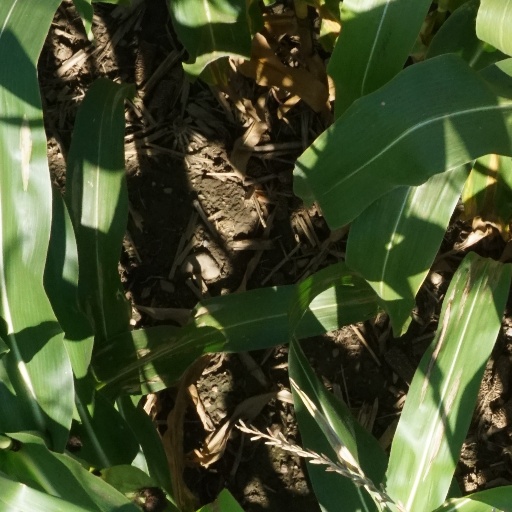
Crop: maize; corn